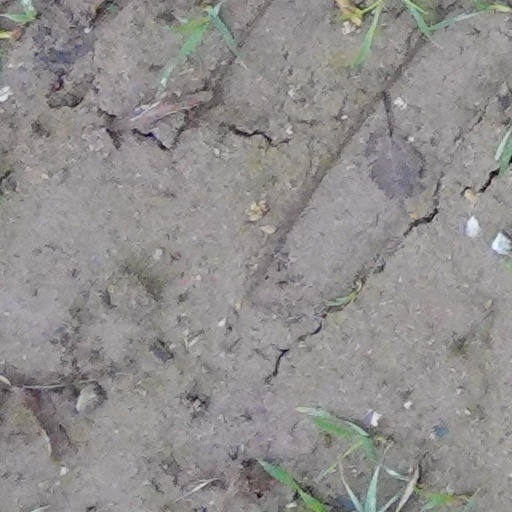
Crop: wheat